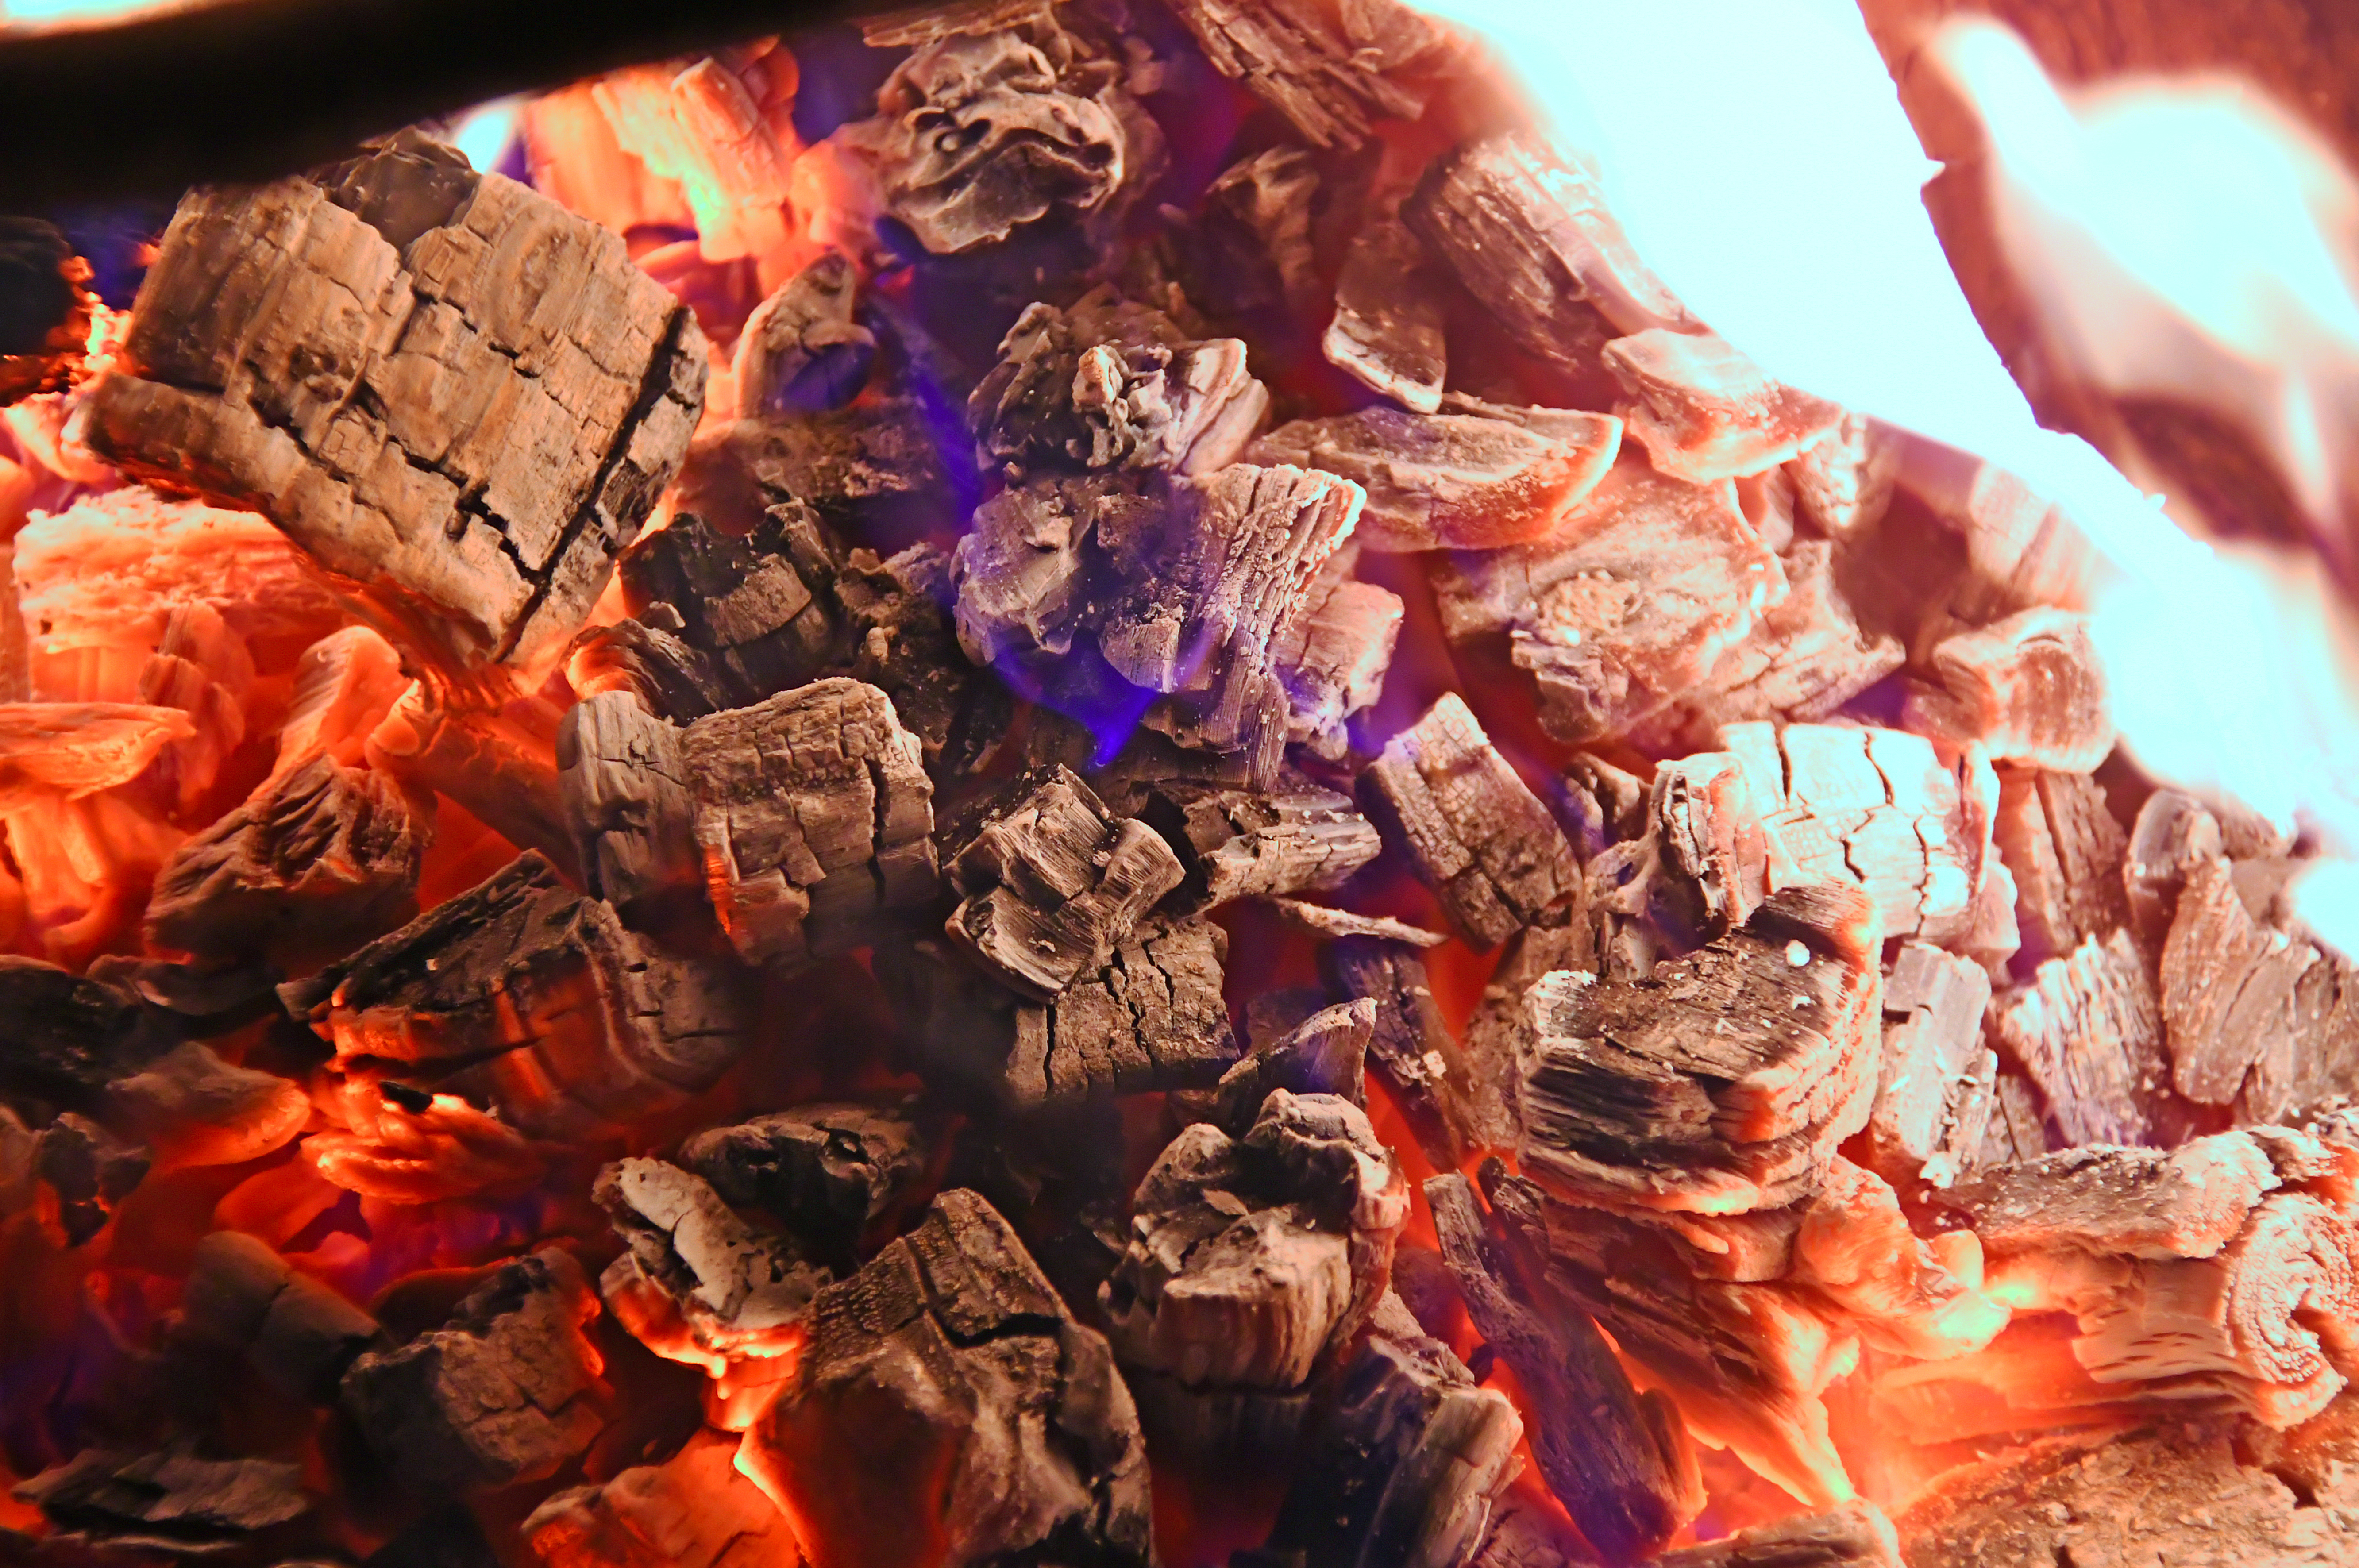
fire, burning, campfire, orange, red, hot, smoke, light, glow, ignition, wood, carbon, fiery, heat, burn, flame, spark, kindle, computer wallpaper